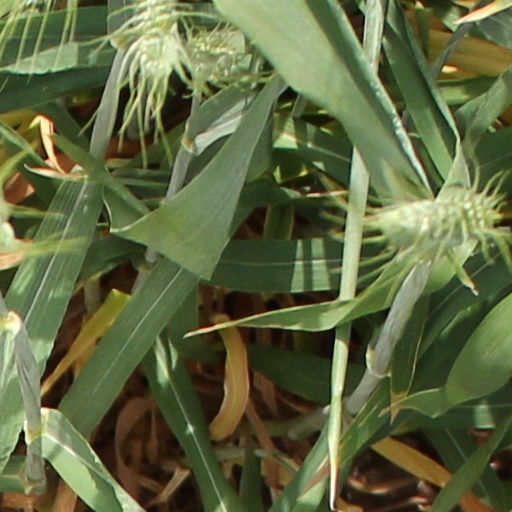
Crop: wheat